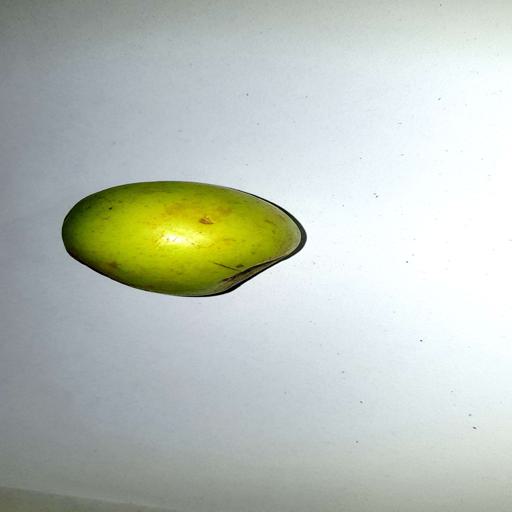
Label: healthy